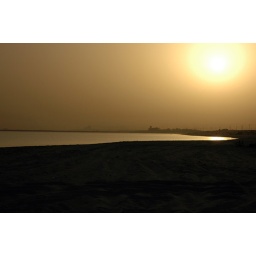
sitting in the warm Gulf water looking at the Arabian Stars